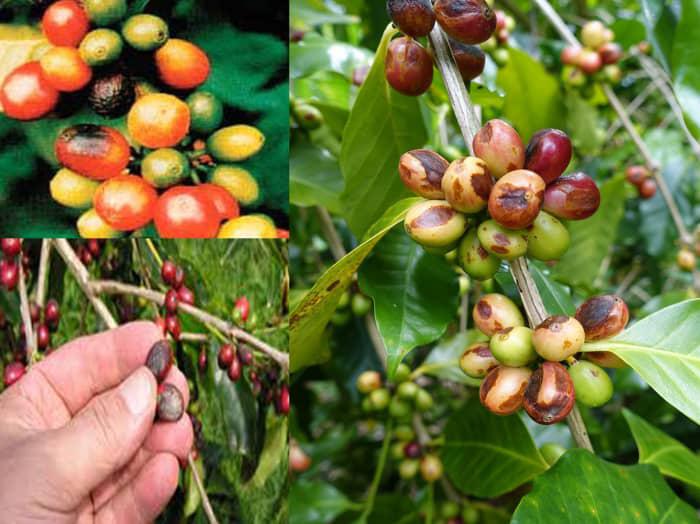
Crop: unknown
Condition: coffee_coffee_berry_blotch